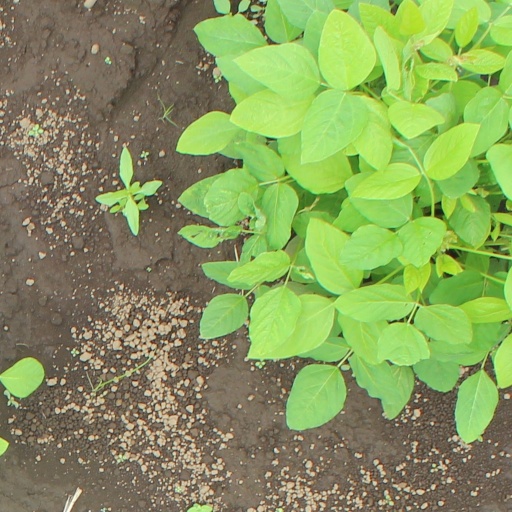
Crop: soybean